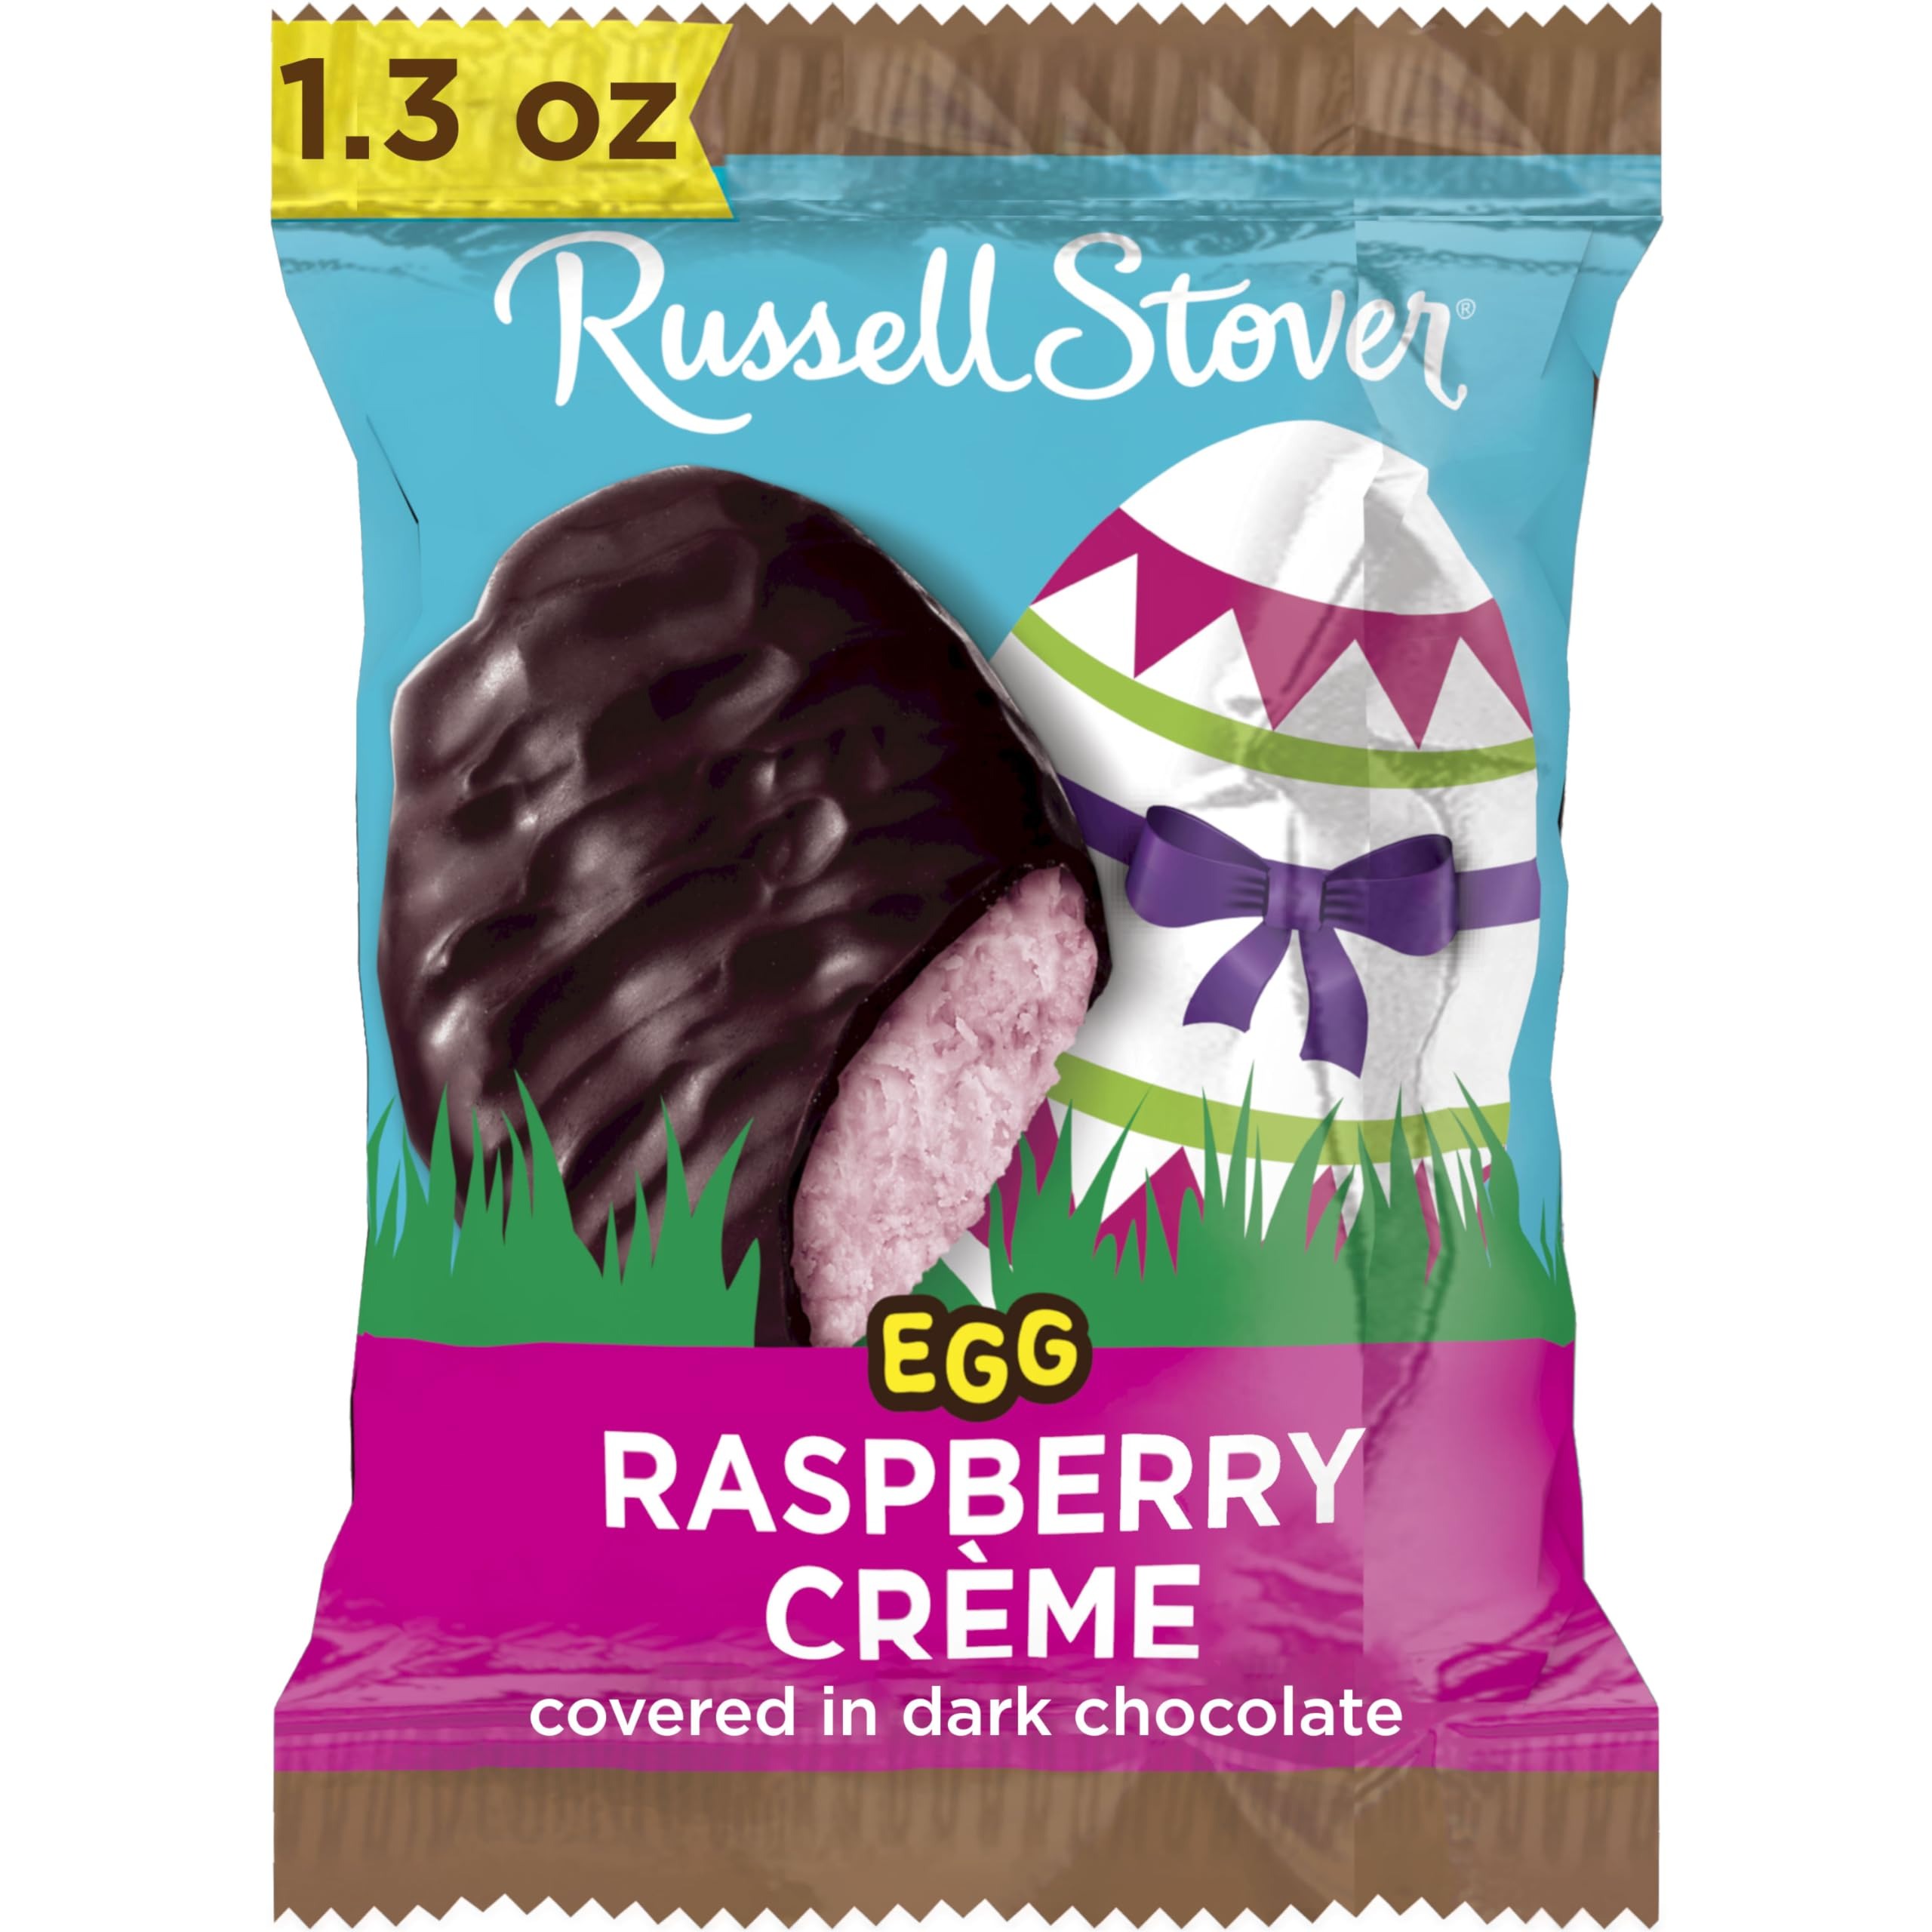
Item Name: RUSSELL STOVER Easter Raspberry Crème Dark Chocolate Easter Egg, 1.3 oz. (Pack of 18)
Bullet Point 1: Create delicious Easter memories with each bite of our RUSSELL STOVER Raspberry Crème Dark Chocolate Easter Egg - an eggstraordinary treat!
Bullet Point 2: Individually wrapped, our chocolate eggs are perfect for Easter baskets, egg hunts or a sweet spring treat!
Bullet Point 3: Each 1.3 oz. egg has a light and airy raspberry crème center surrounded by rich and decadent dark chocolate. Product sold by weight, not volume.
Bullet Point 4: RUSSELL STOVER has been creating exceptional chocolate treats for over a century. We believe that when you make chocolate right, you make people happy!
Bullet Point 5: We guarantee the quality and freshness of every RUSSELL STOVER product, crafted from our hearts with tradition and passion since 1923.
Value: 23.4
Unit: Ounce

Price: 12.225